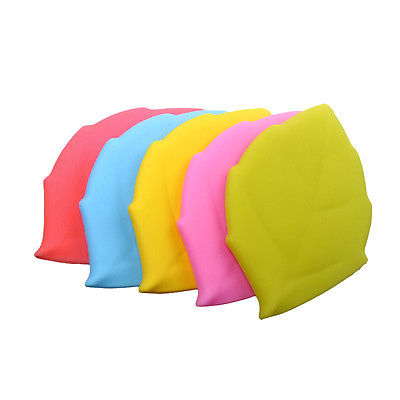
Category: mug